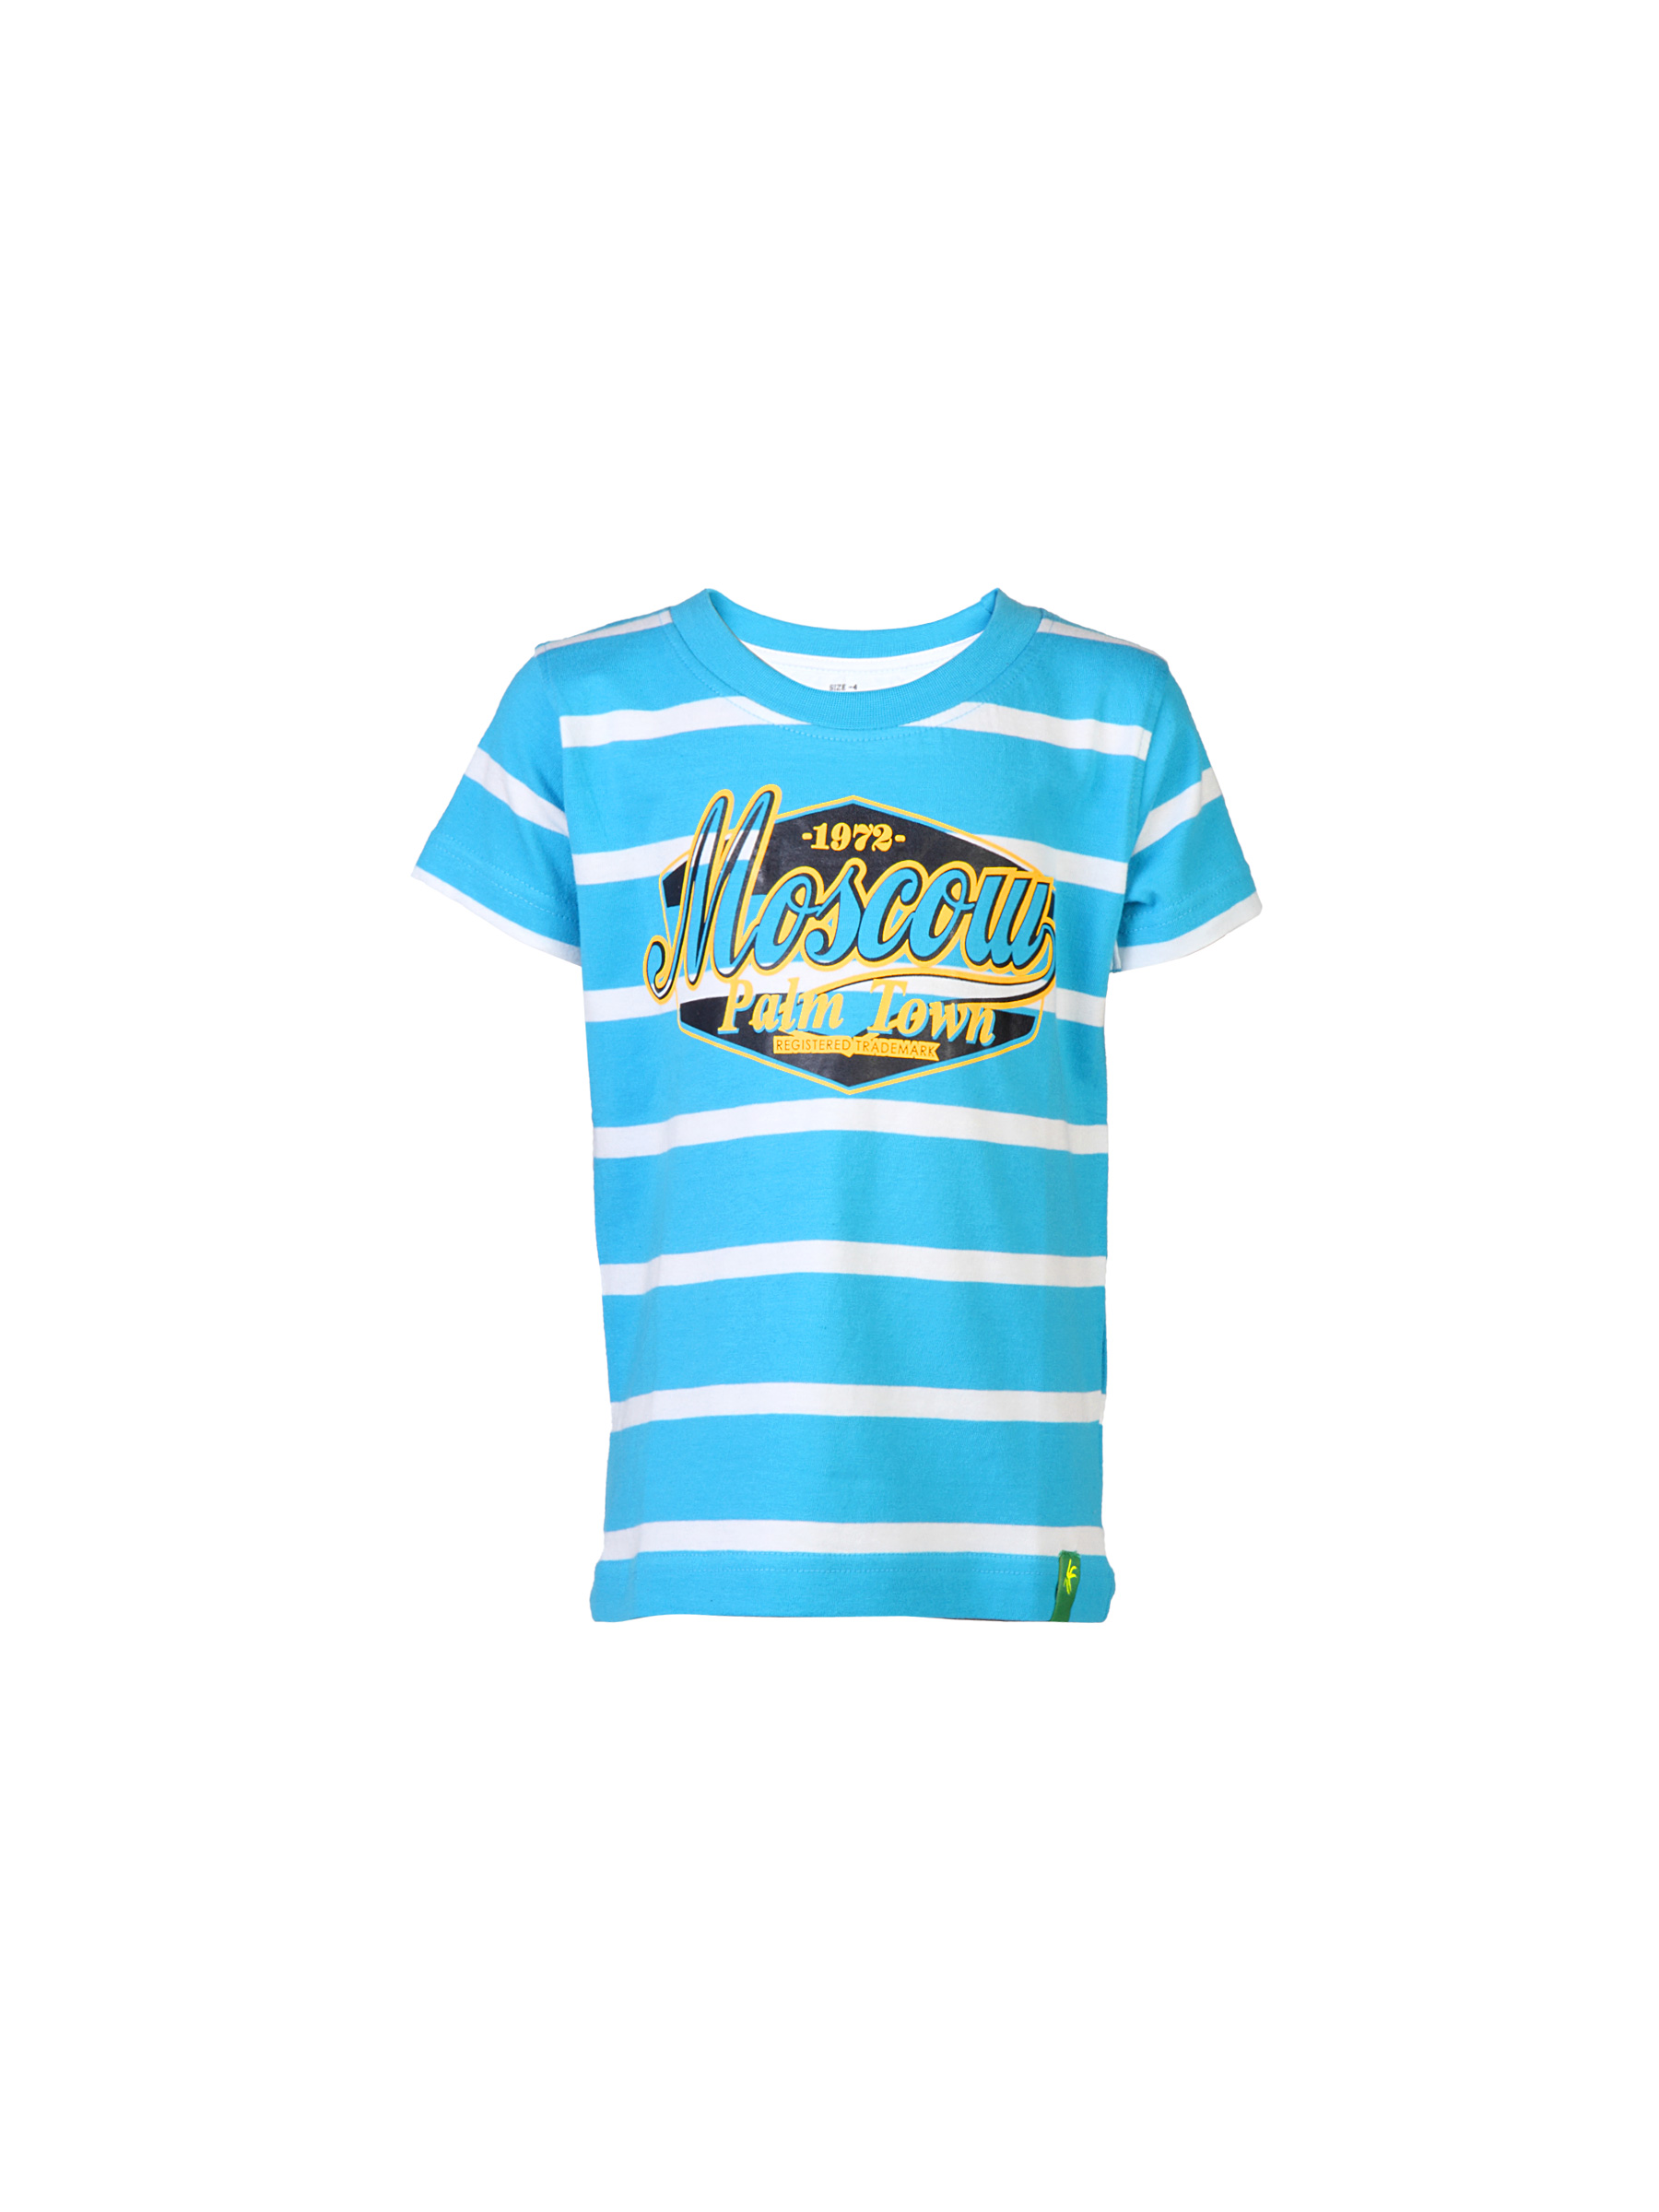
Palm Tree Kids Boys Stripes Blue Tshirts
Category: Apparel / Topwear / Tshirts
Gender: Men
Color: Blue
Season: Fall 2011
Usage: Casual